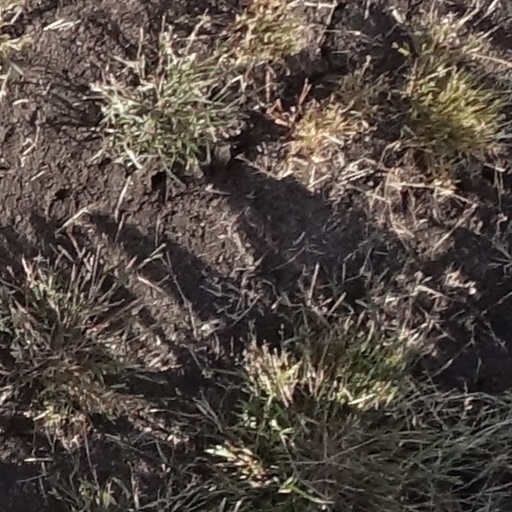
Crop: sorghum